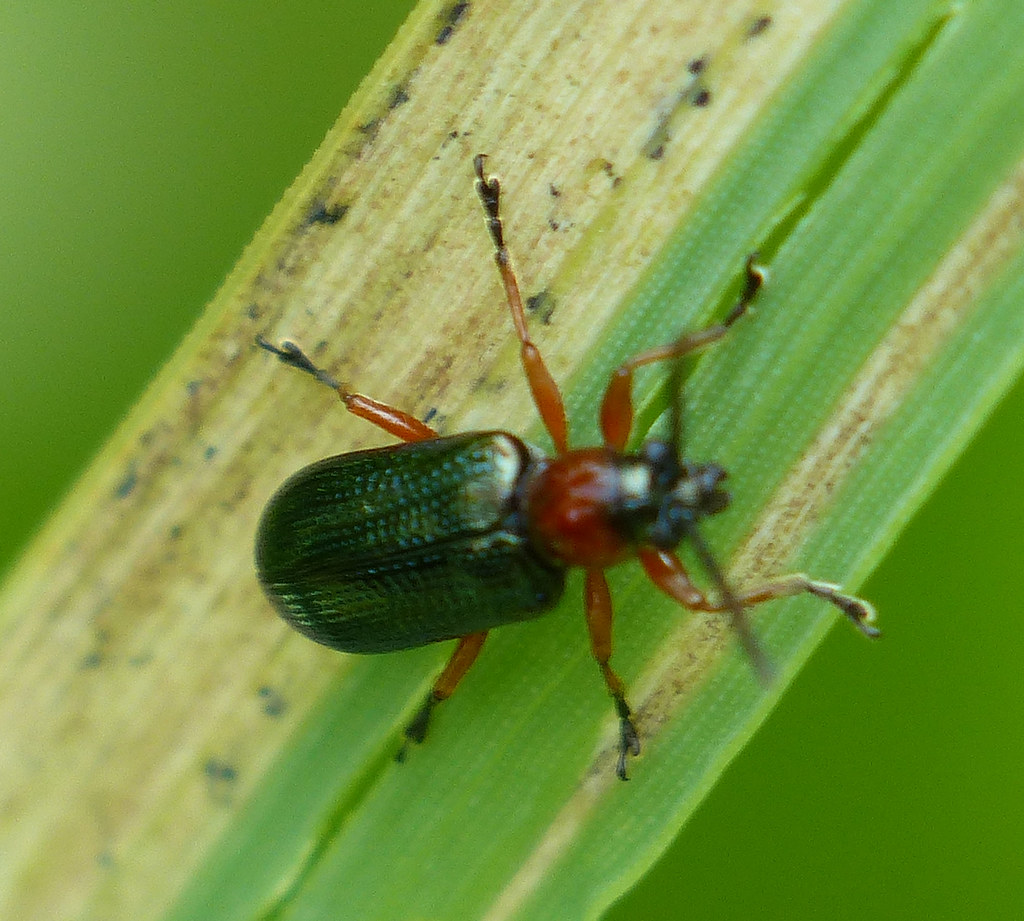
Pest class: cereal_leaf_beetle